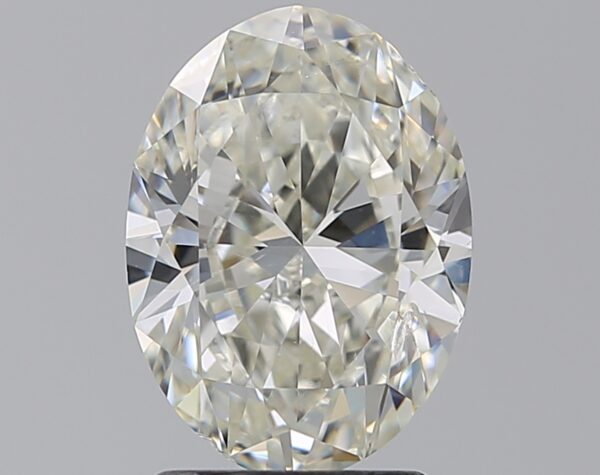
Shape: oval
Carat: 2
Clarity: SI2
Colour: K
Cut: VG
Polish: EX
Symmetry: VG
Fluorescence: F
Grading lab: GIA
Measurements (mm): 9.58 x 7 x 4.37